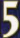
Number: 5